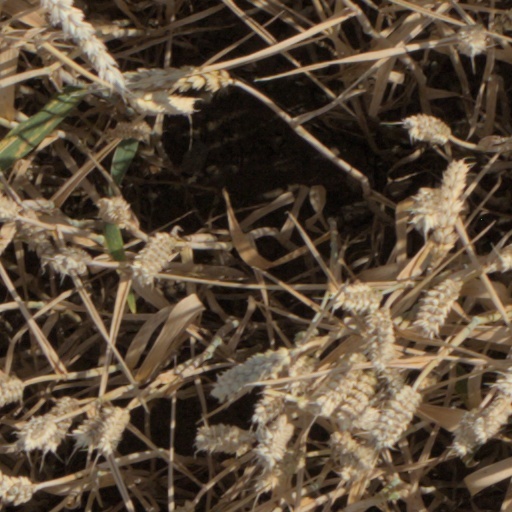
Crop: wheat